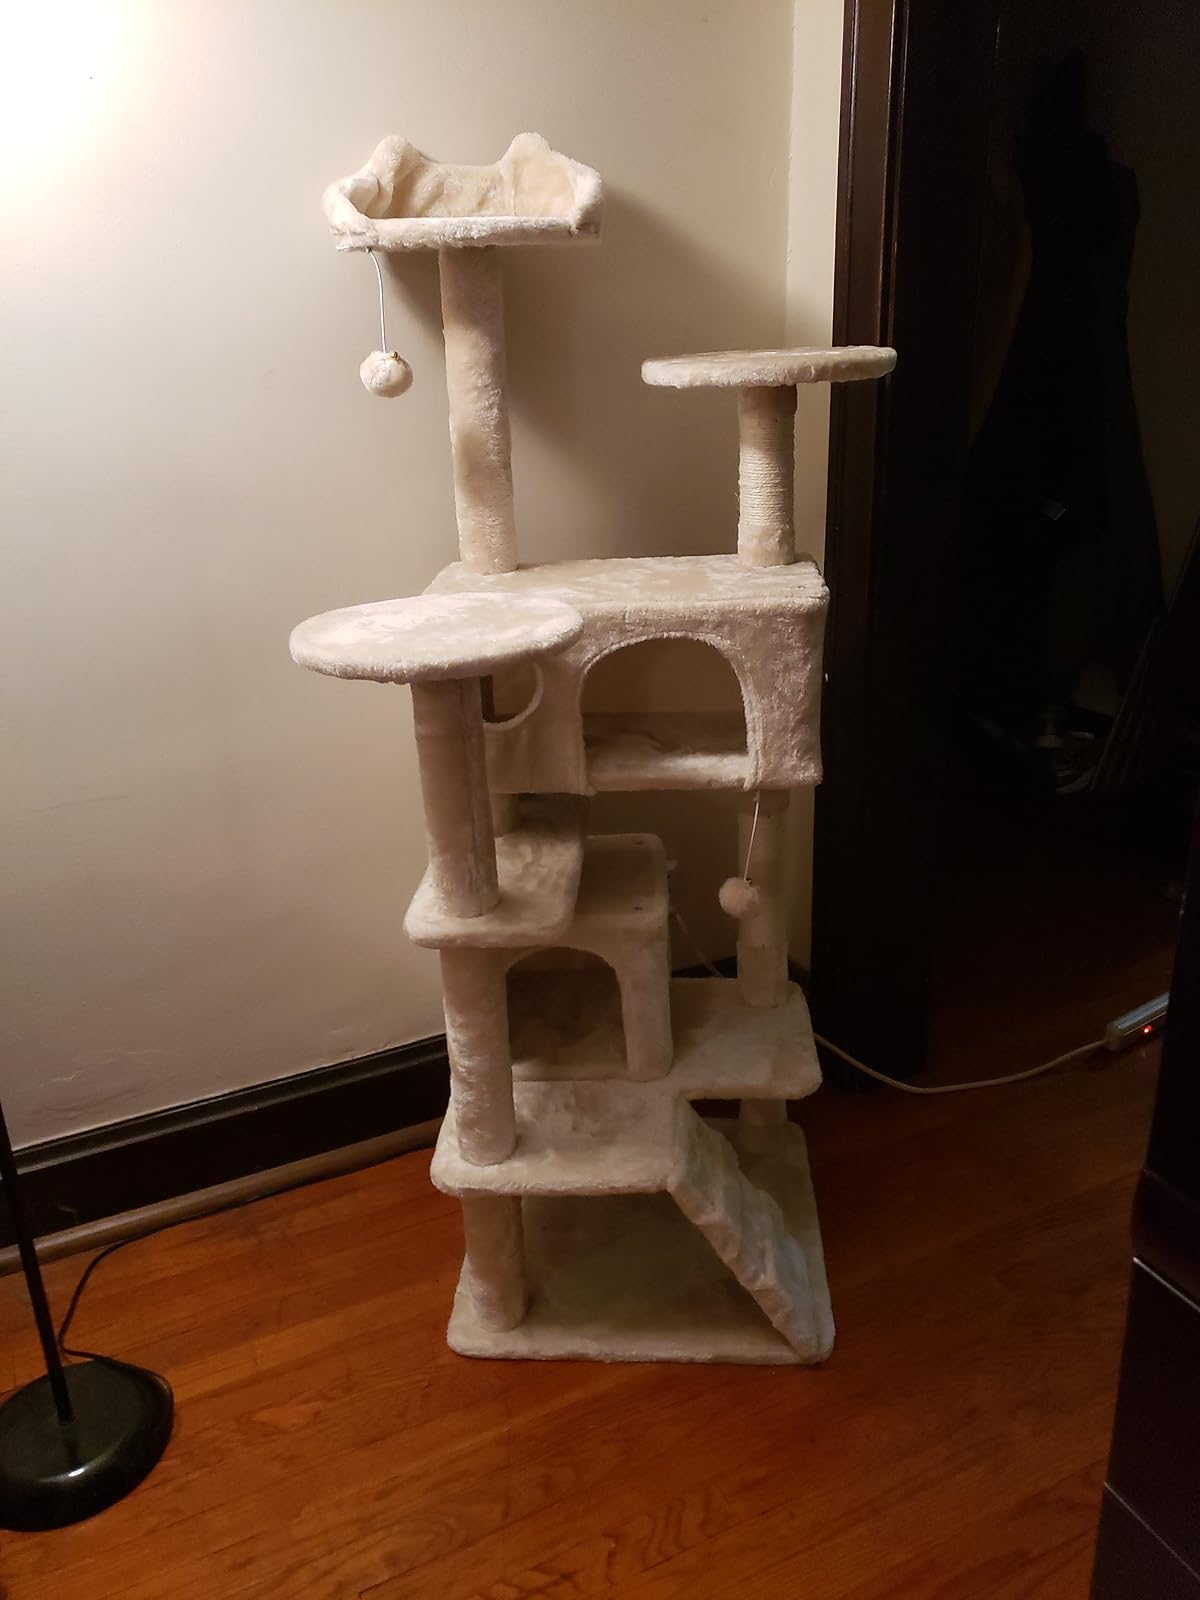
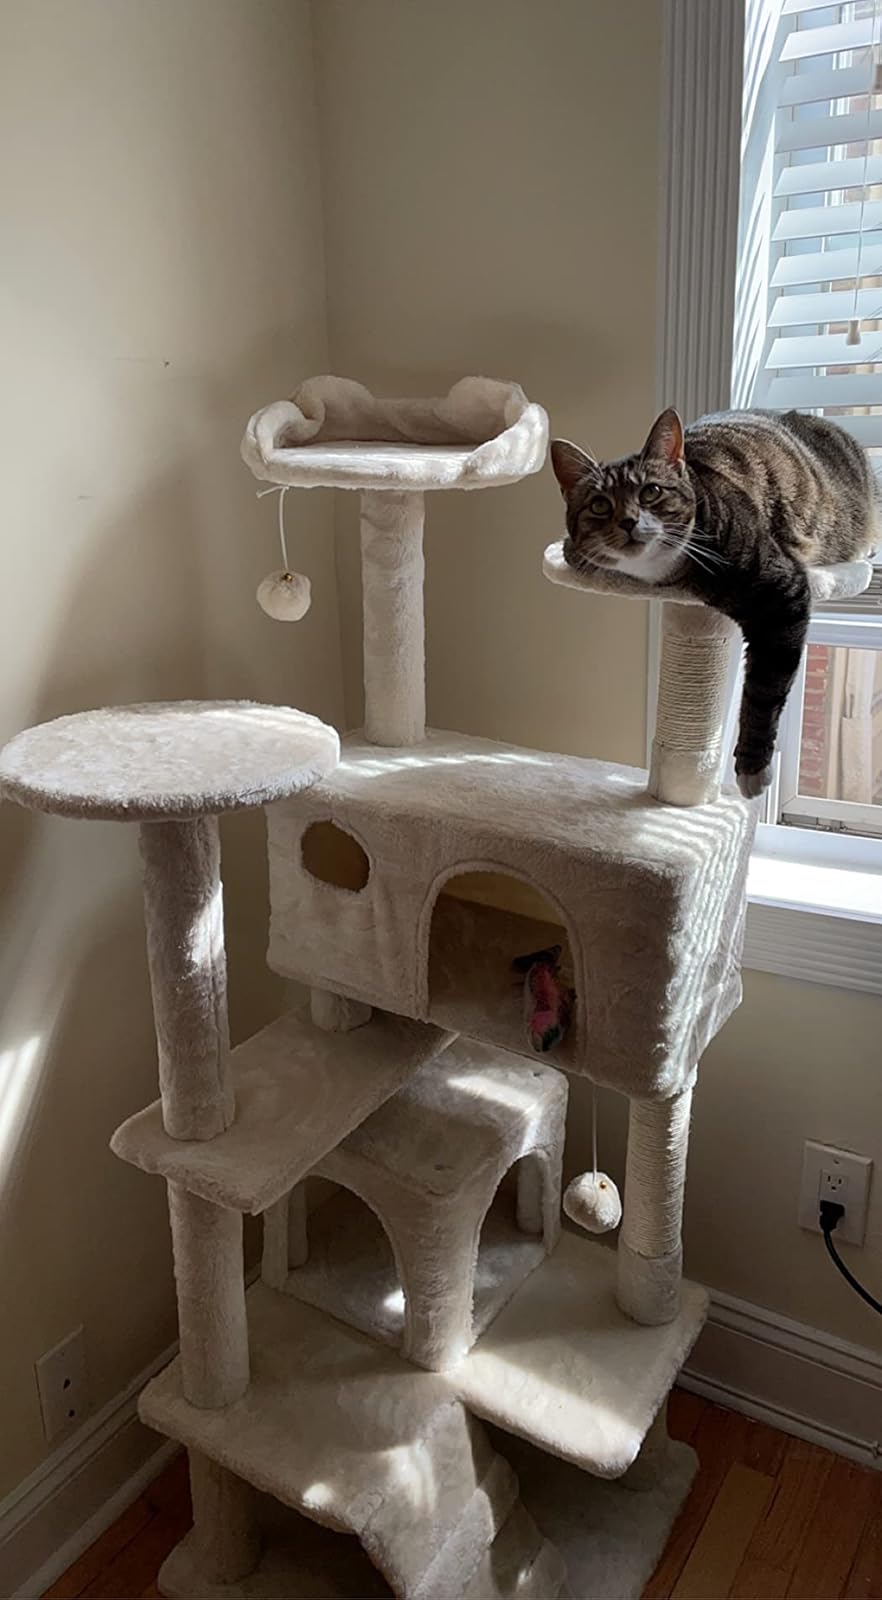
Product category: items_cat tree
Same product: yes